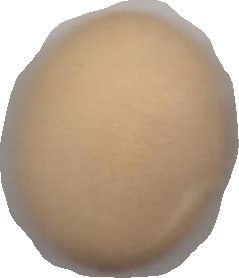
Variety: Dega